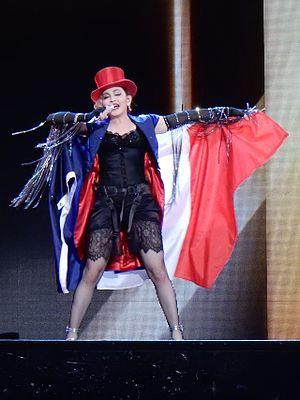
Madonna, née Madonna Louise Ciccone le 16 août 1958 à Bay City dans le Michigan, est une chanteuse, danseuse, actrice, productrice de cinéma, réalisatrice et femme d'affaires américaine.